Molo, Iloilo City

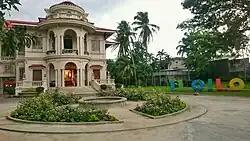
Molo Mansion, otherwise known as Yusay-Consing Mansion, on Locsin Street

The notable Spanish-colonial church and heritage site in the district. It stands in front of Molo Plaza, with prominent red spires that crown its tall bell towers. Molo Church is also known as "the feminist church" because of the all-women's ensemble of saints represented in 16 statues perched on the aisle pillars. The church was declared a national landmark by the National Historical Institute in 1992 through the representation of Sir Knight Rex S. Salvilla. It is the only Gothic church in the country outside of Manila.